Joseph Gensoul

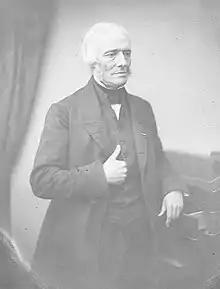
Joseph Gensoul

Joseph Gensoul (1 August 1797 – 11 May 1858) was a French surgeon. He was a pioneer of ophthalmological, otorhinolaryngological, oral and maxillofacial surgery.